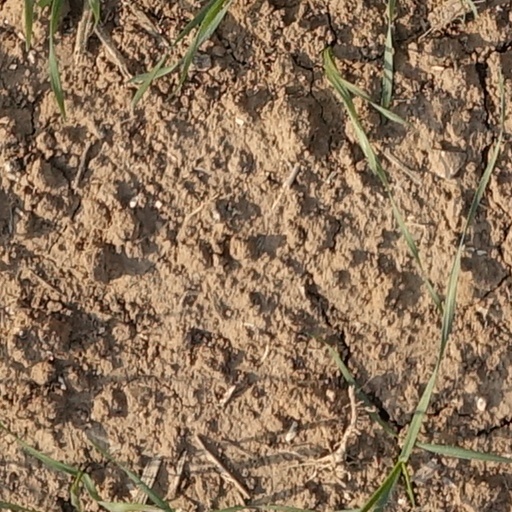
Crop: wheat